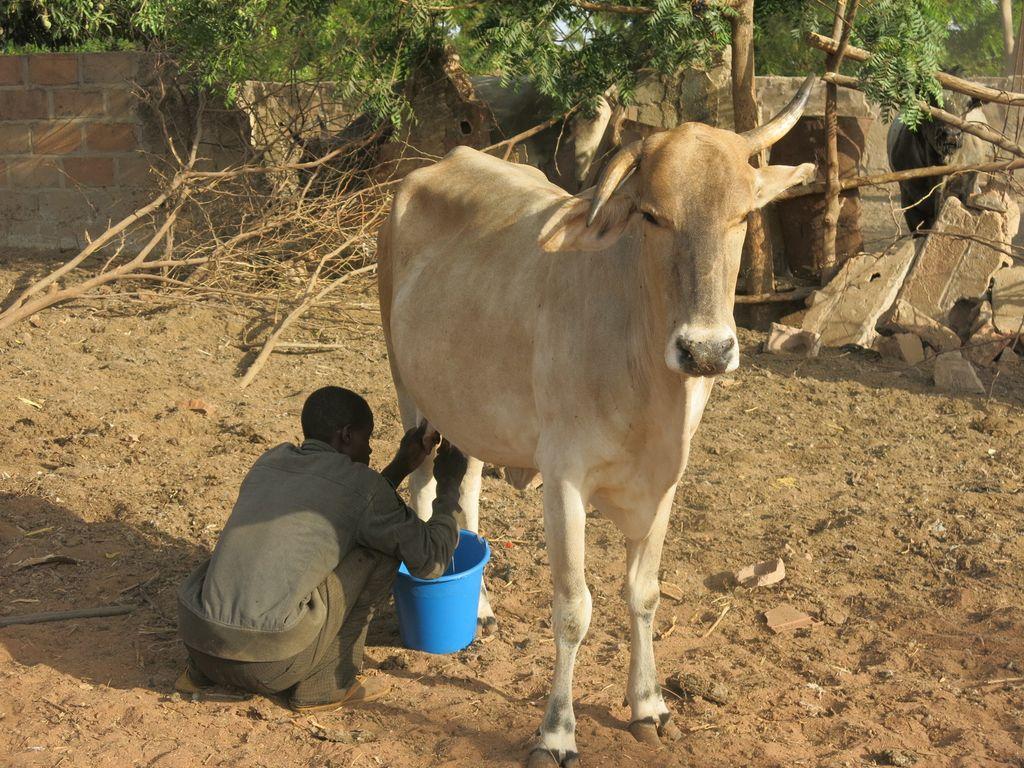
Ng'ombe limesimama kwenye uwanja,kando la ng'ombe kuna vitu vingine vimeporomoka na miti mingi,mwingine ako na ndoo la zamawati anakamua ng'ombe kwa utaratibu akiinama.